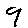
Label: 9